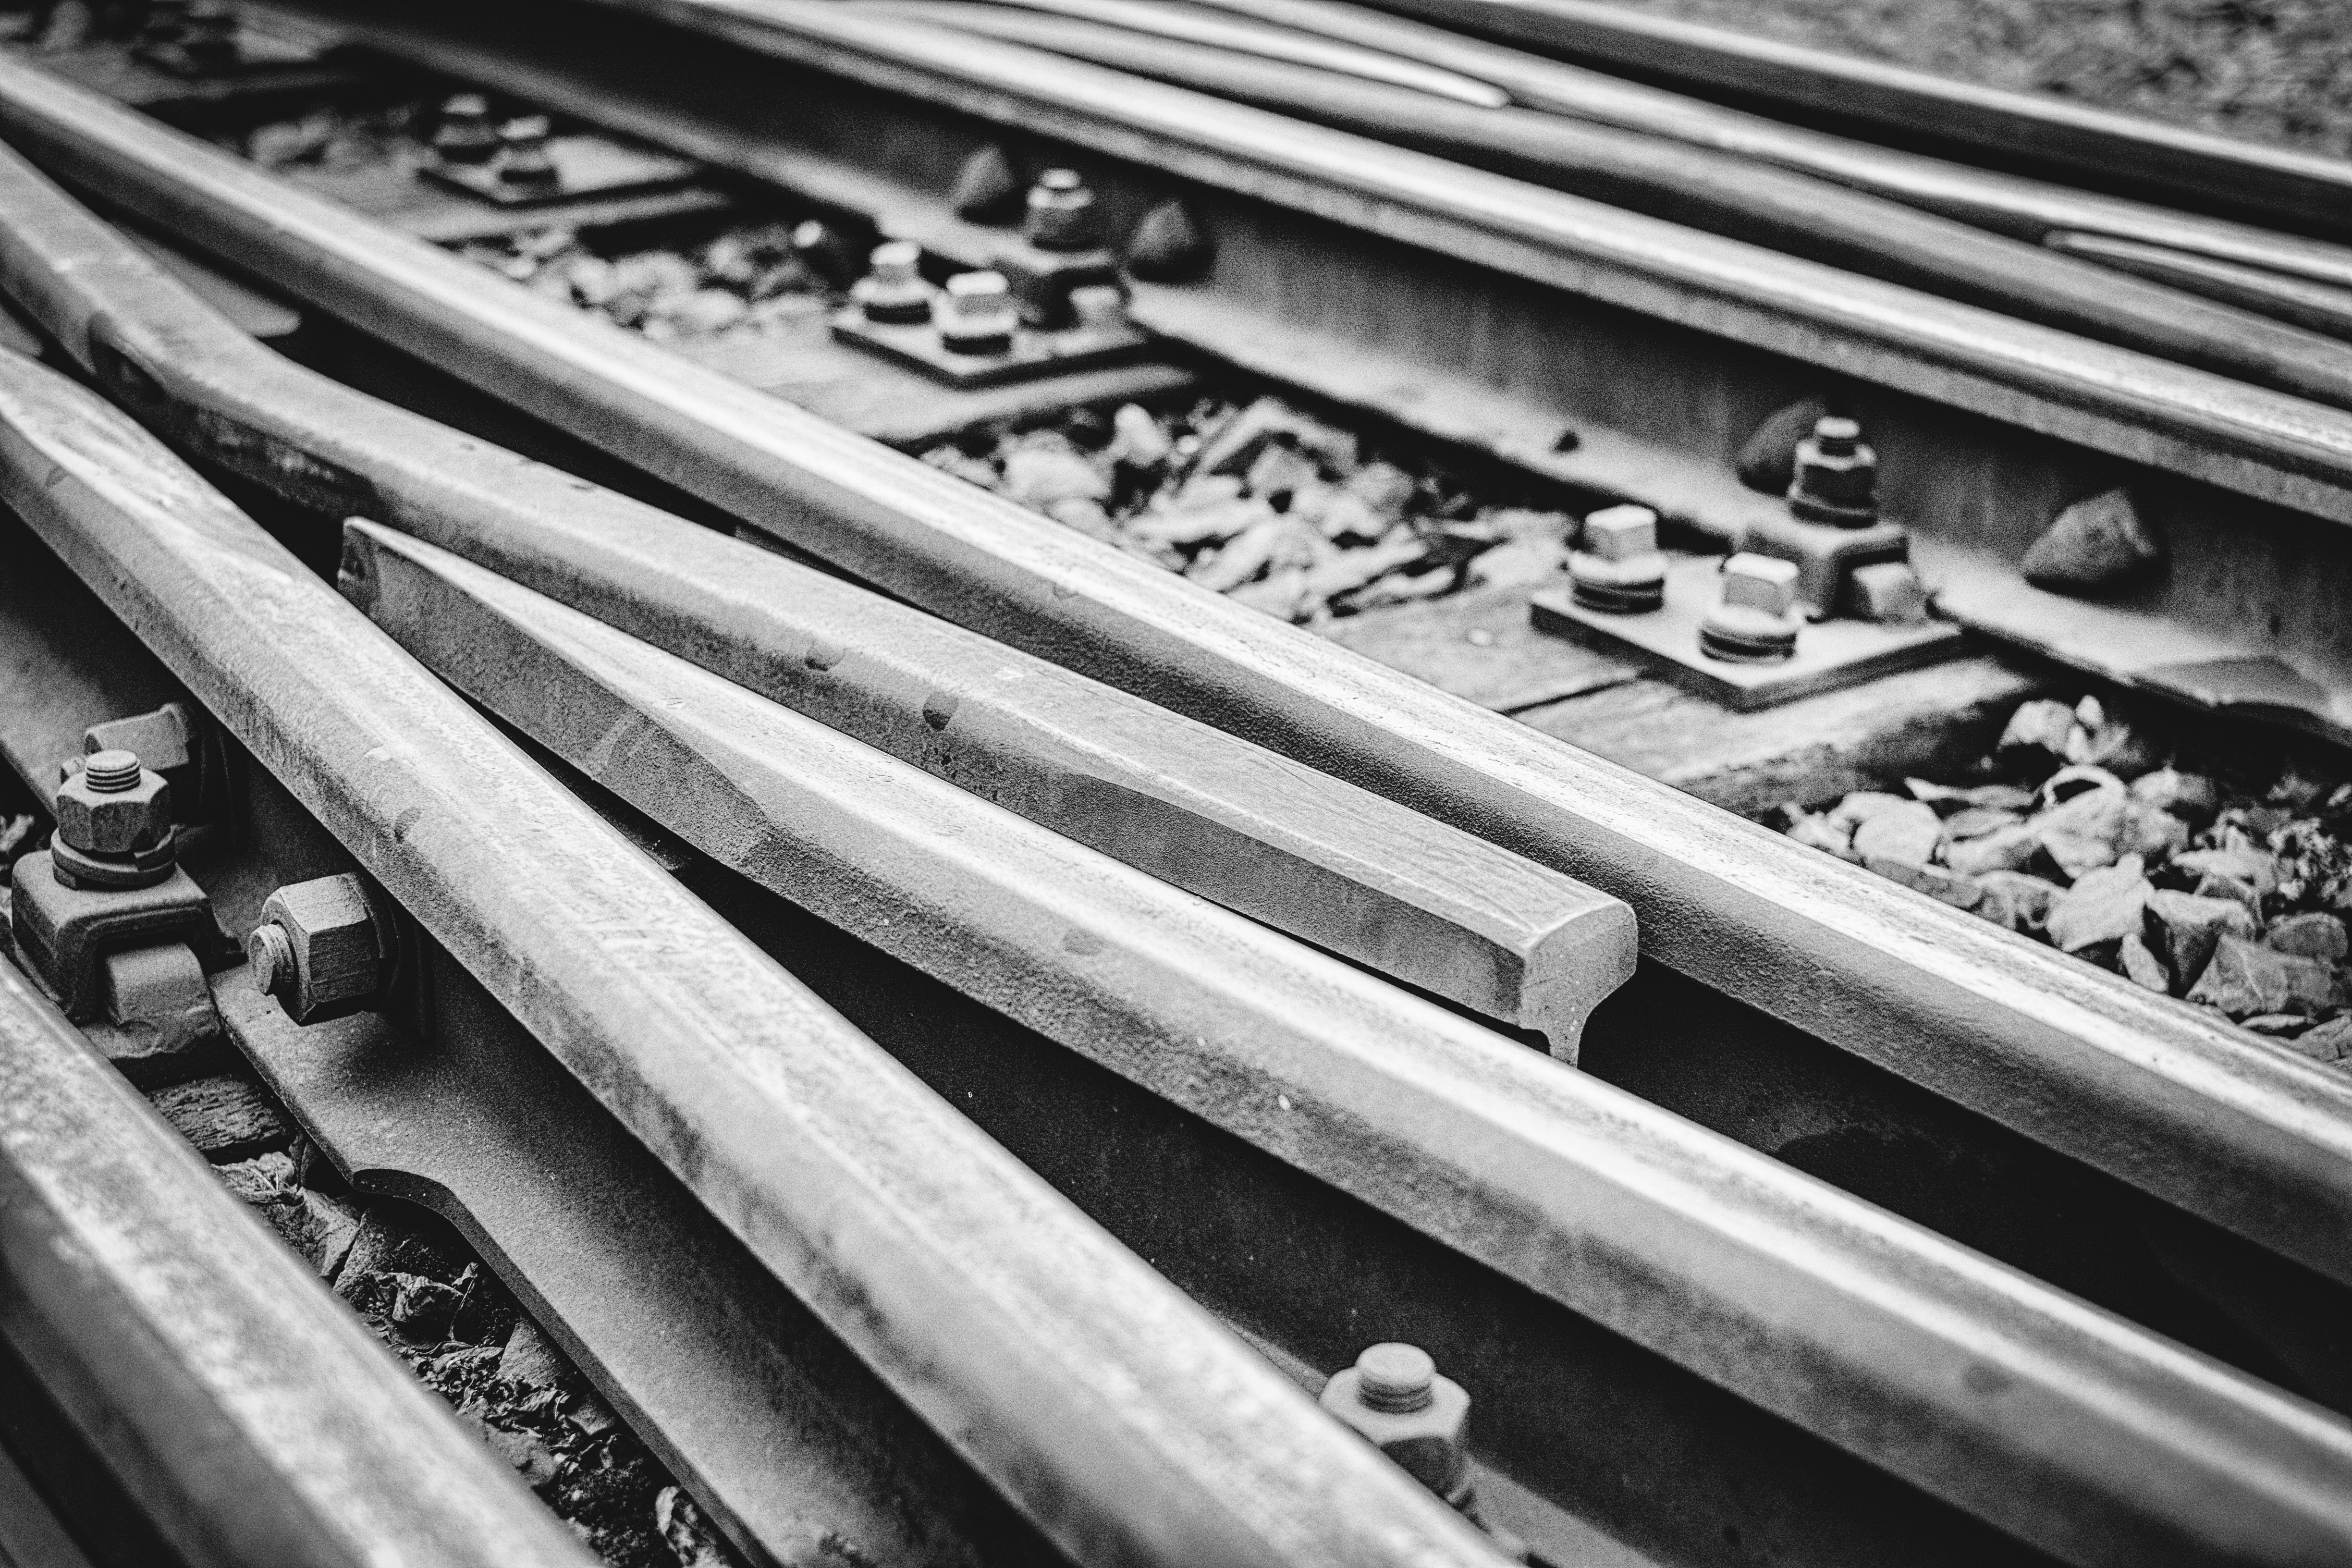
black and white, wood, track, white, photography, line, black, monochrome, shape, monochrome photography